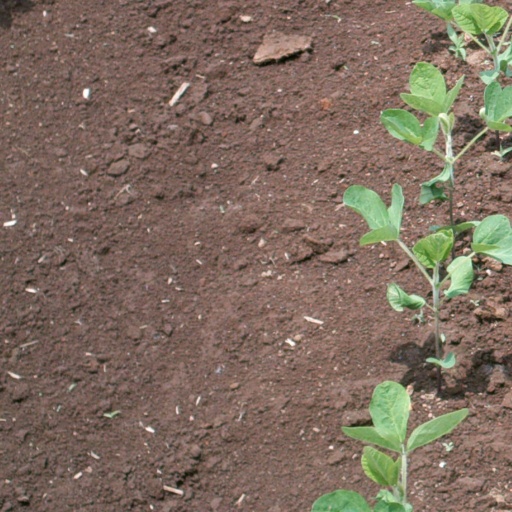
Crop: soybean